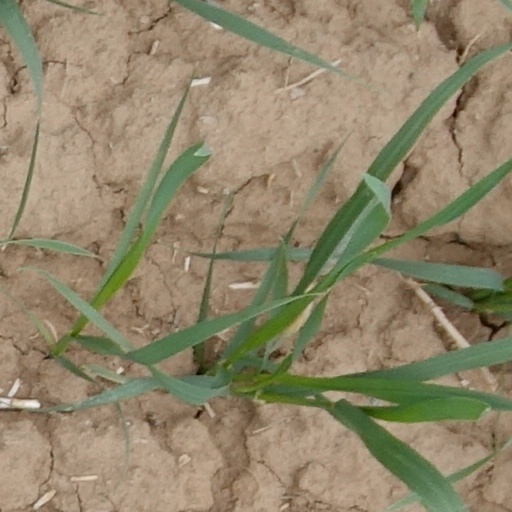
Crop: wheat